Vere Street, Marylebone

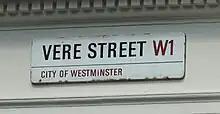

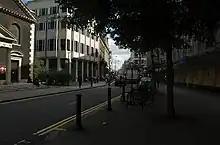
Vere Street from the junction with Henrietta Place, towards Oxford Street

The nearest underground station is Bond Street to the south-west.